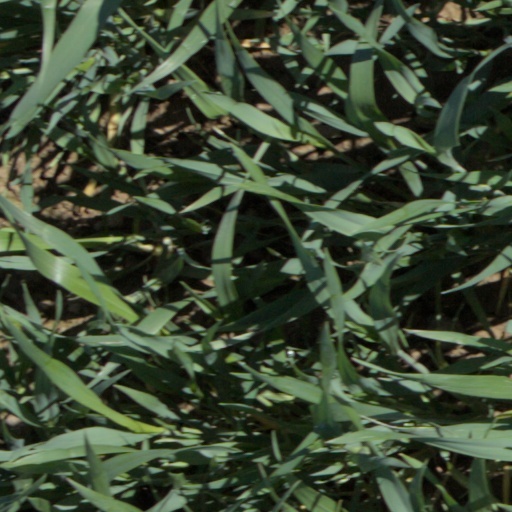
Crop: wheat